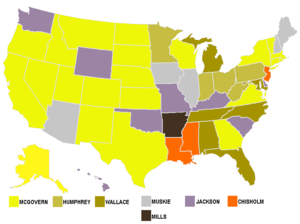
L'élection présidentielle américaine de 1972 se déroula le 7 novembre 1972 et fut remportée par le président républicain sortant, Richard Nixon, réélu avec 23,2 points d'avance face à son rival démocrate, le progressiste George McGovern.